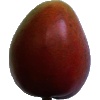
Label: Mango Red 1